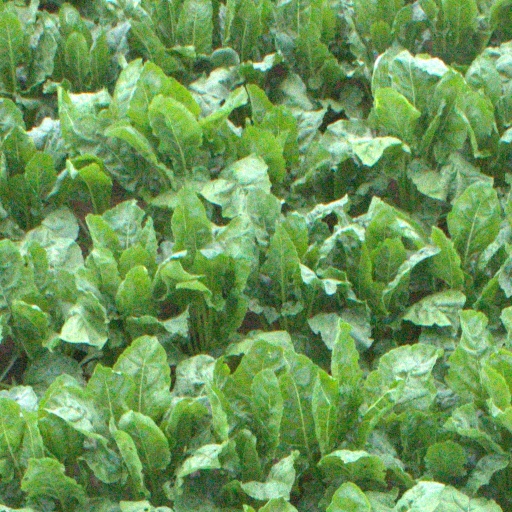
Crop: sugar beet